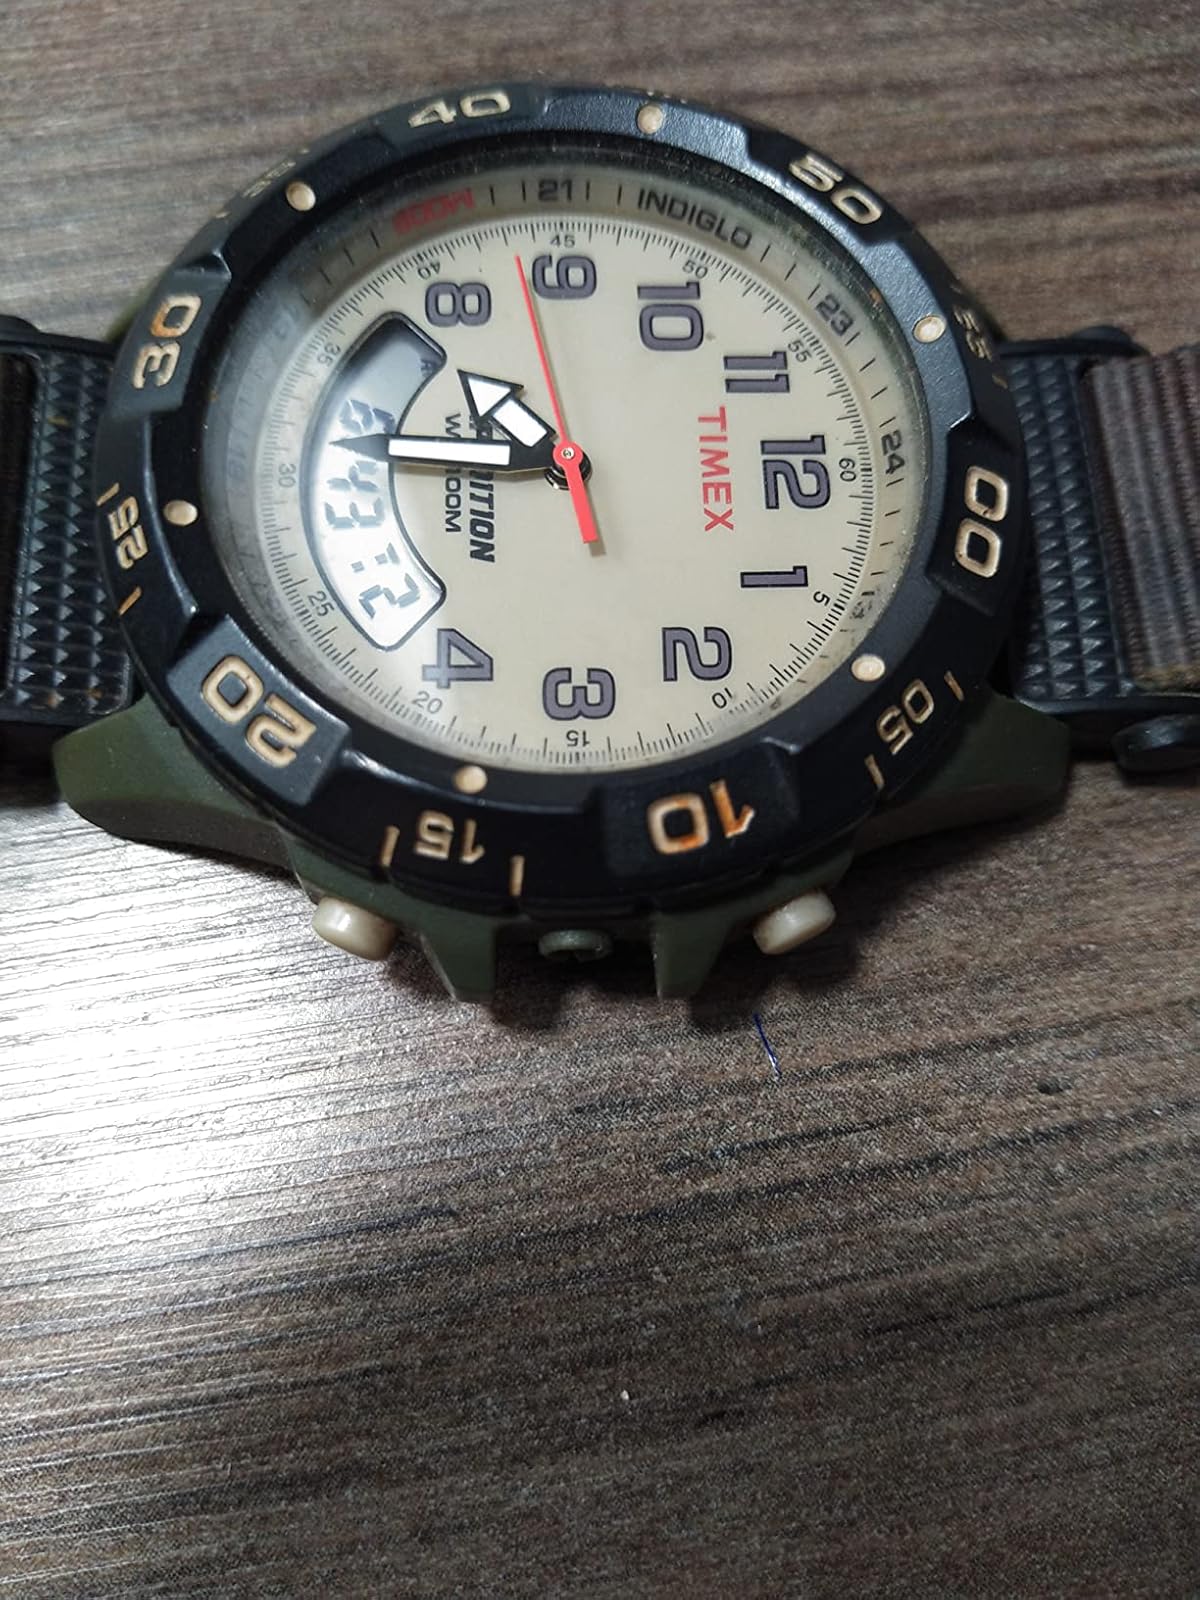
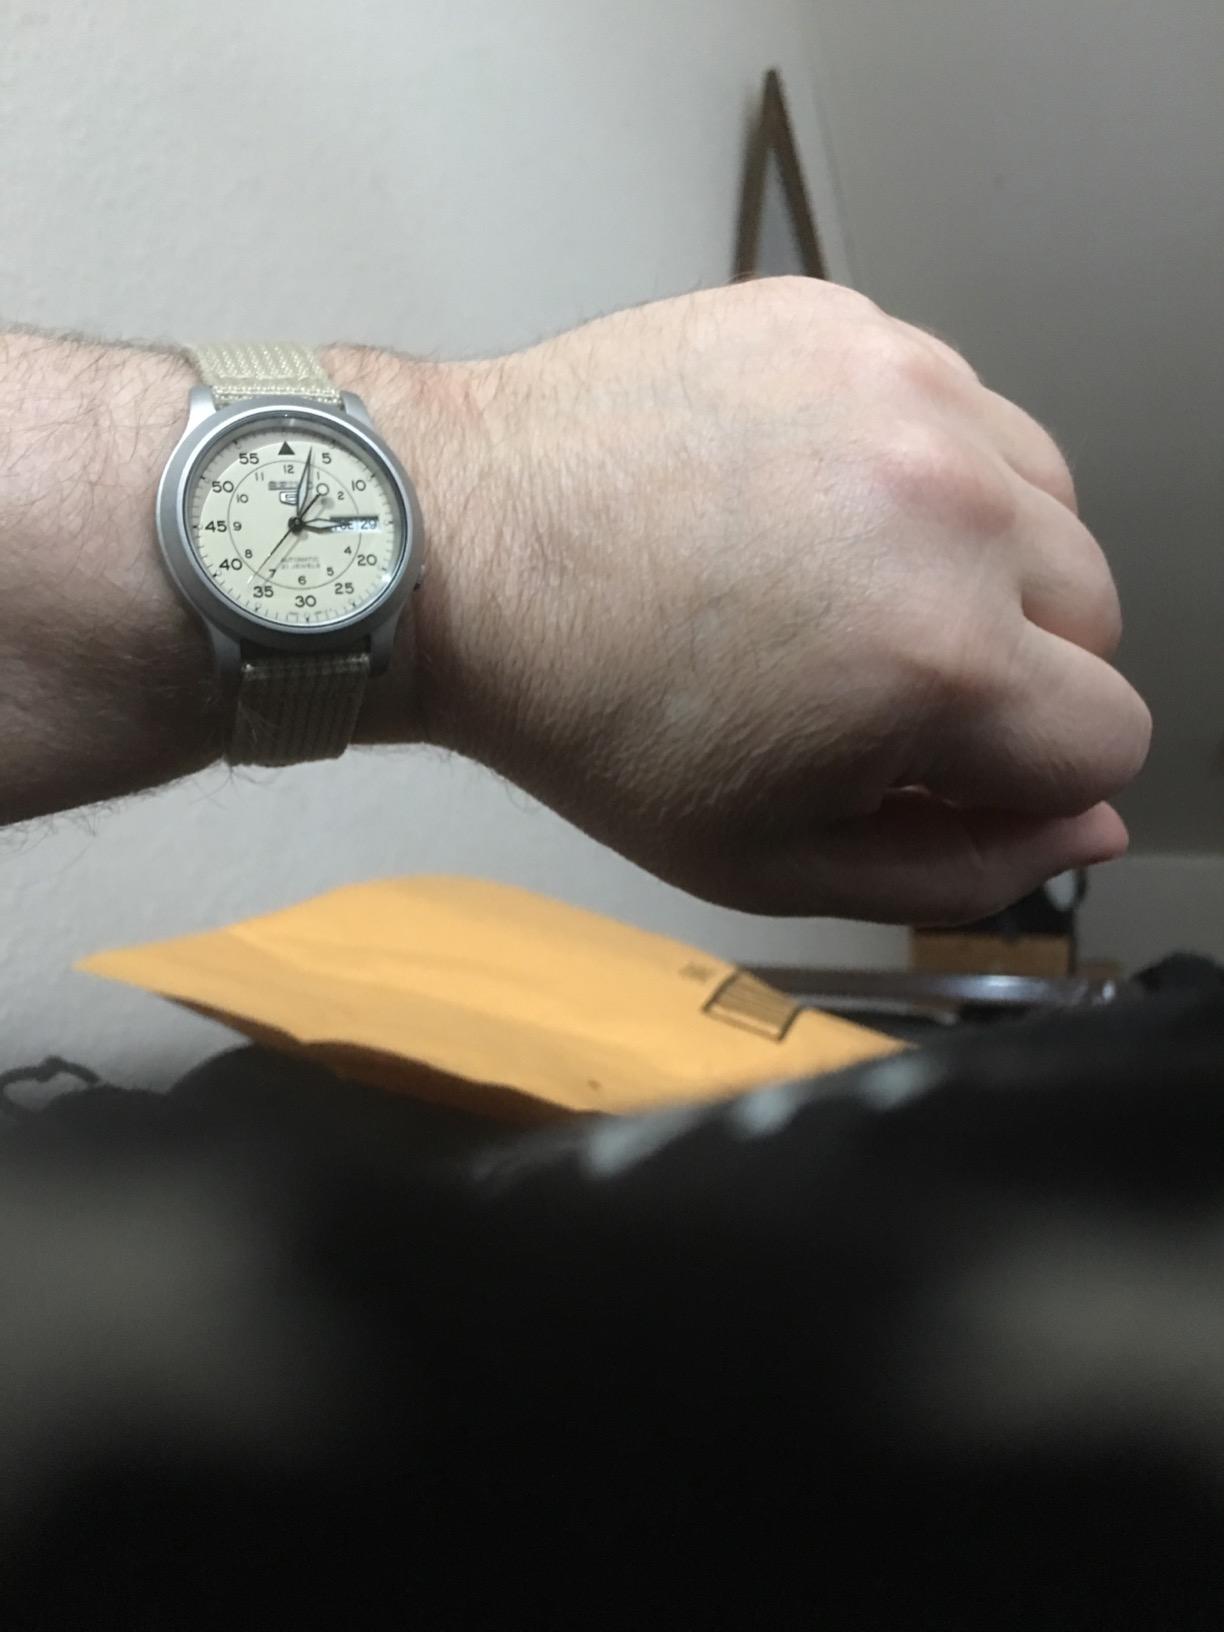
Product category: accessories_watch
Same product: no